Dalgety plc

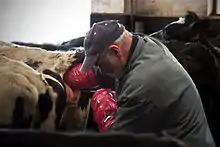
Artificial insemination of a cow

To shore up declining profit margins various decisions were made. Multi-storey wool stores on valuable sites were sold off and replaced with single storey buildings on city outskirts. The single storey stores allowed the operation of modern more efficient handling machinery but the sale of old stores did not pay for new wool stores and Dalgety raised more capital by issuing debentures to investors in London.